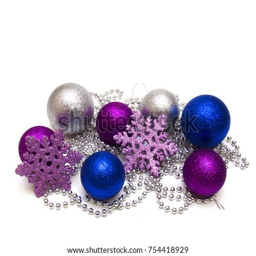
christmas decorations on a white background .